Beautiful Garbage

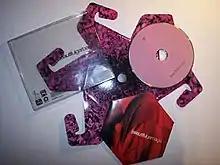
The international special edition "rose"-pack "Beautiful Garbage" CD format

Preceding the worldwide release, on September 27, 2001, "Beautiful Garbage" was released early in Japan through Sony Music, featuring two exclusive bonus tracks: "Begging Bone", the B-side of "Androgyny", and "The World Is Not Enough", their "James Bond" theme from the film of the same name. In Australia and New Zealand, the album was released by their label FMR.